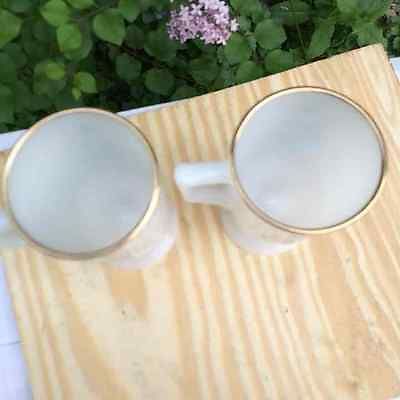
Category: mug